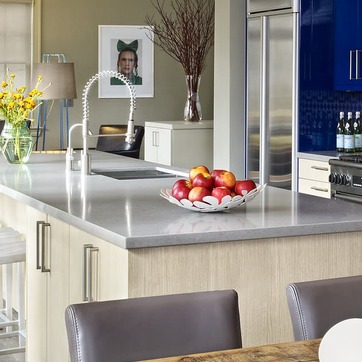
Material: food